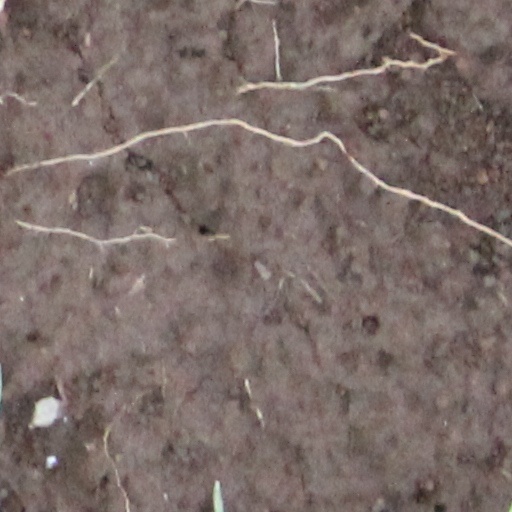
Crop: wheat